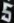
Number: 5